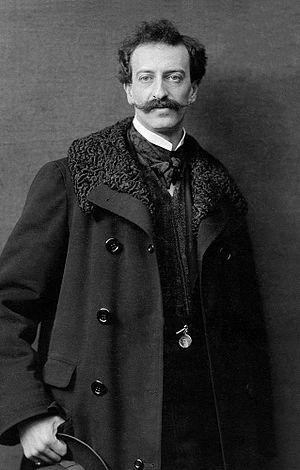
Oscar Straus est un compositeur autrichien né le 6 mars 1870 à Vienne et mort le 11 janvier 1954 à Bad Ischl.